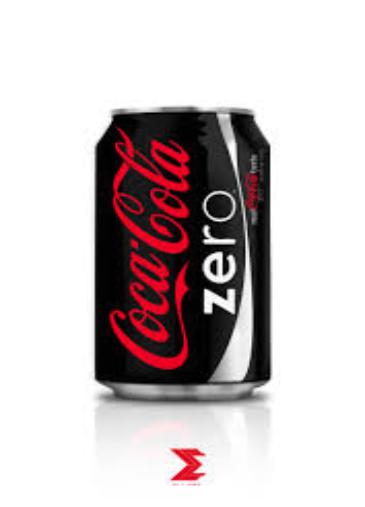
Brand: Coca-Cola Zero
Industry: Food